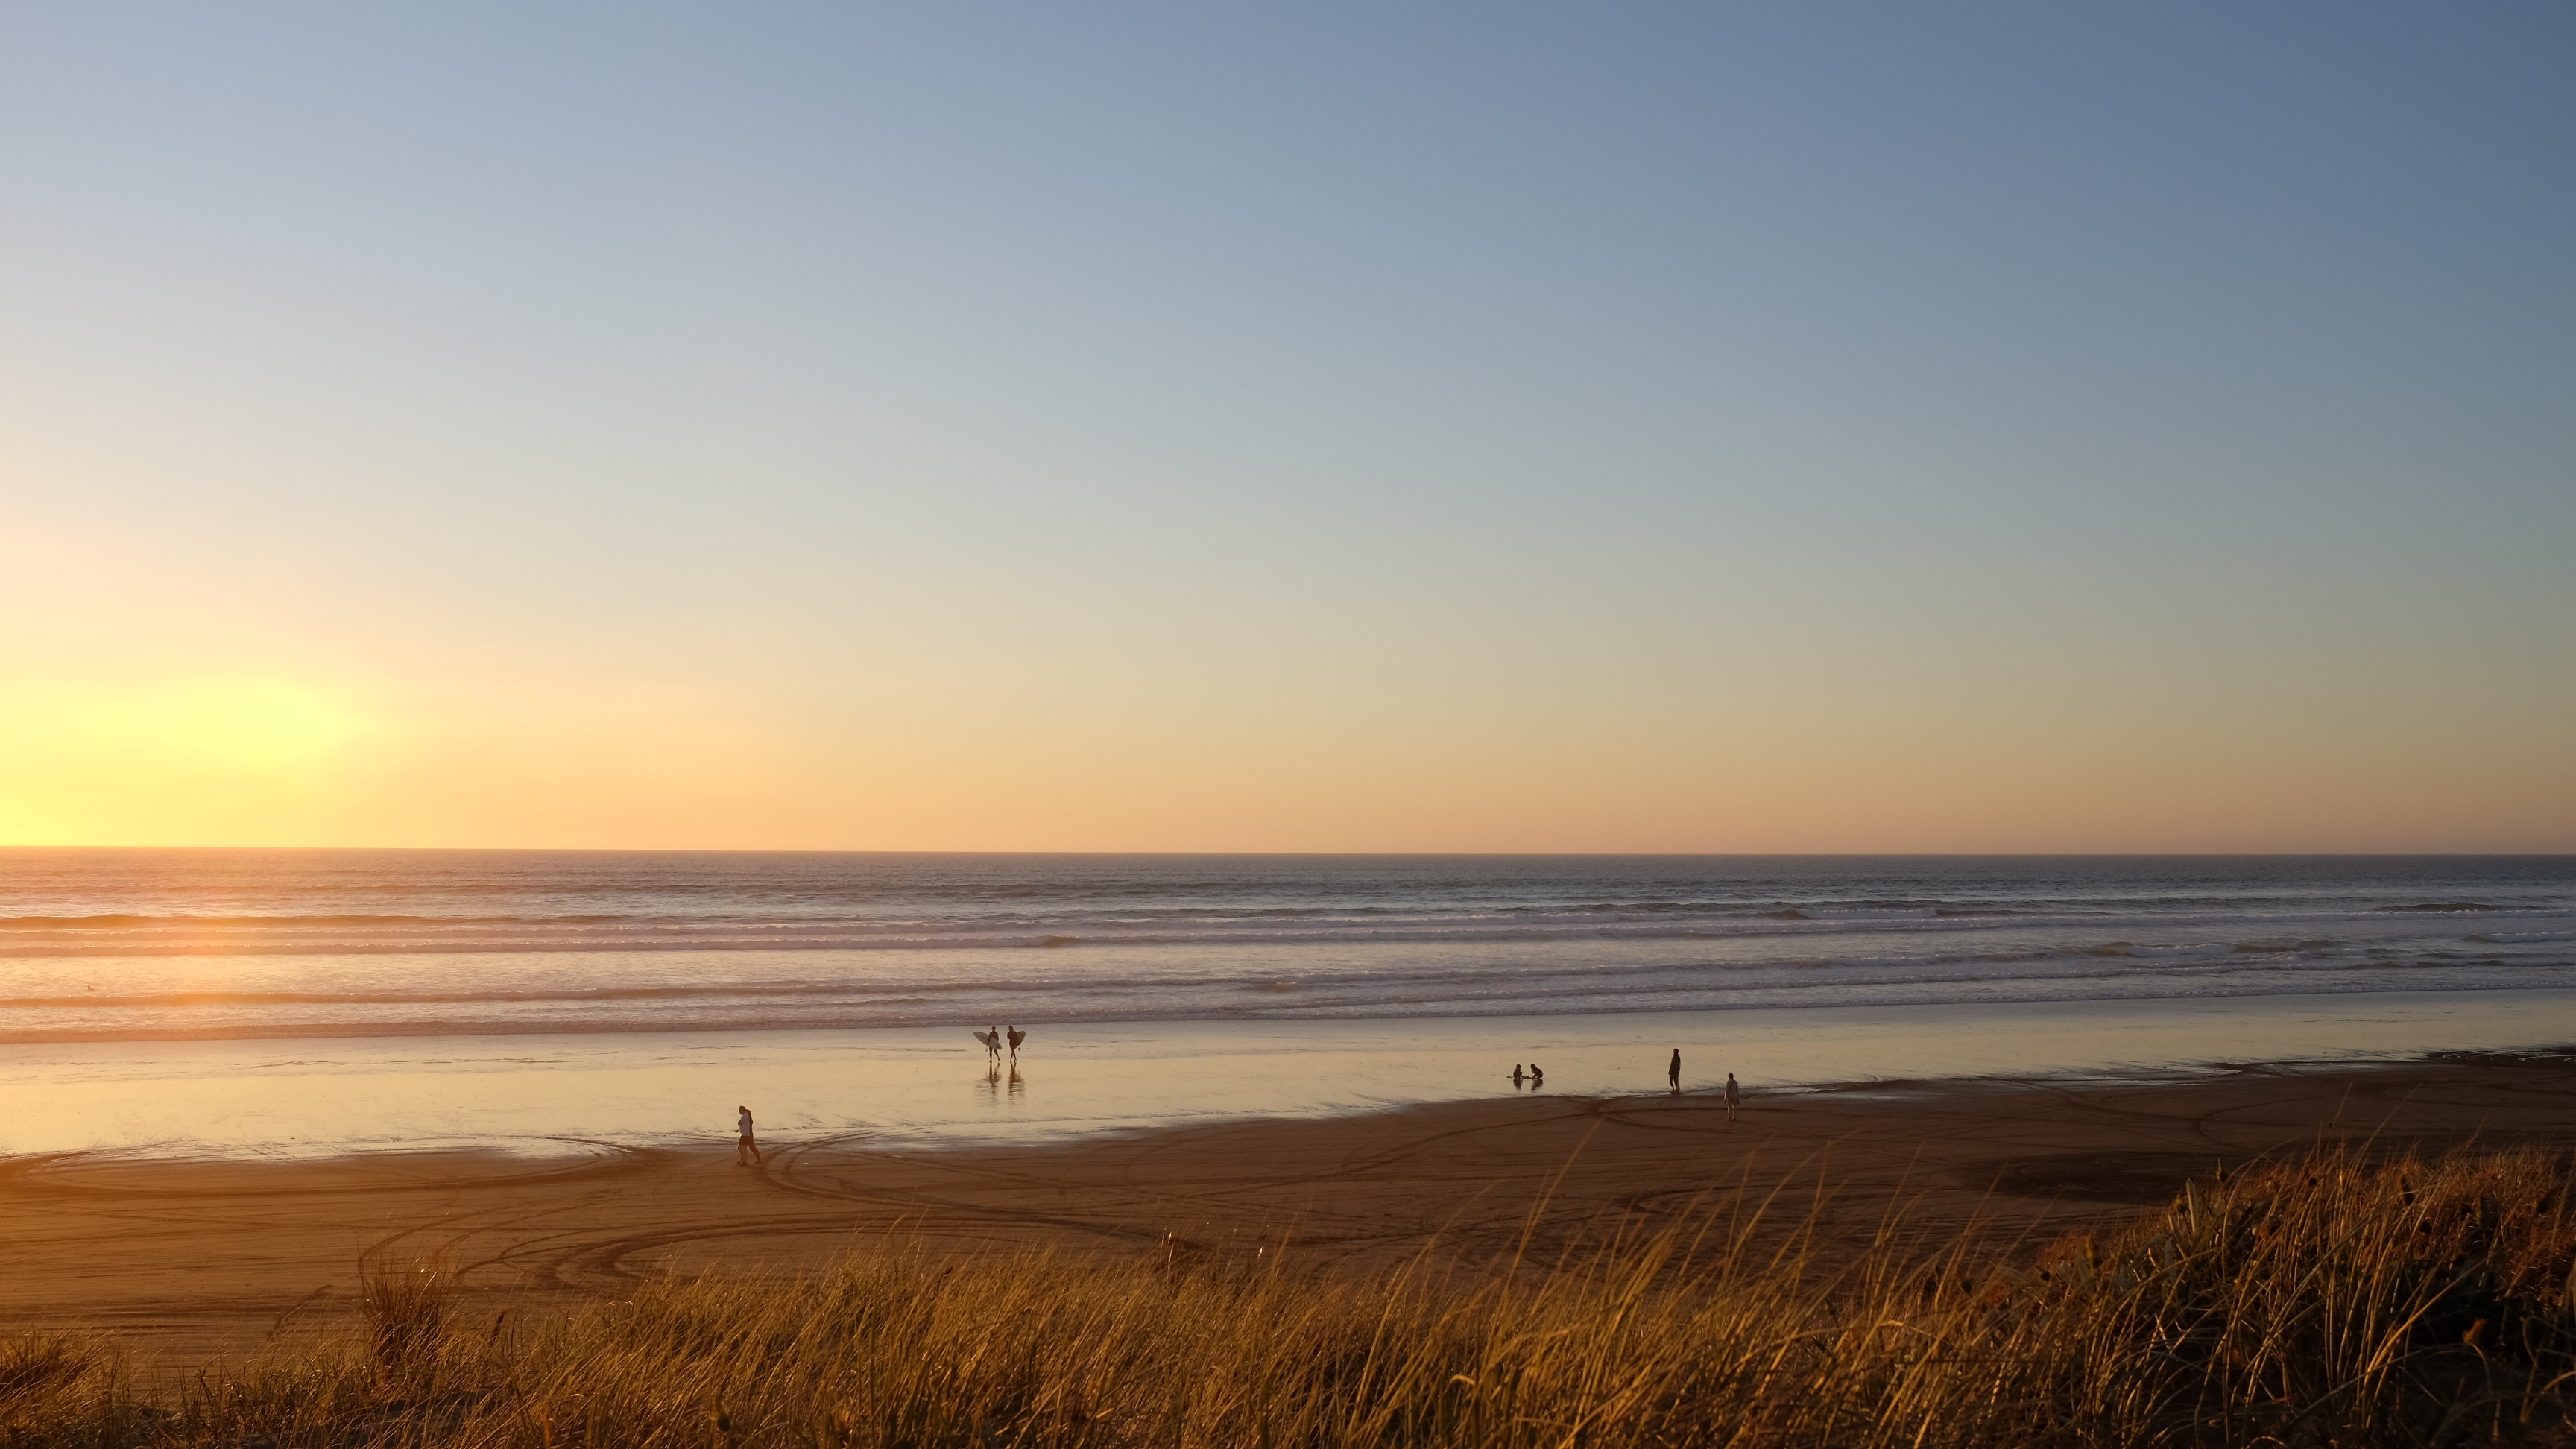
beach, sea, coast, sand, ocean, horizon, sun, sunrise, sunset, sunlight, morning, shore, wave, dawn, shoreline, dusk, evening, body of water, walk on beach, afterglow, atmospheric phenomenon, wind wave